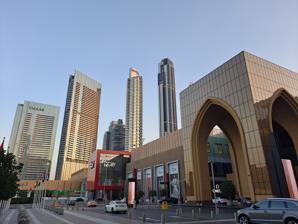
Building: Dubai Mall
Country: United Arab Emirates
Year built: 2008
Not to be confused with Dubai Marina Mall . Shopping mall in Dubai, UAE 25°11′51″N 55°16′45″E / 25.19750°N 55.27917°E / 25.19750; 55.27917 Dubai Mall دبي مول The exterior of the Dubai Mall (2023) Location Downtown Dubai , United Arab Emirates Address Dubai downtown Opening date 4 November 2008 ; 16 years ago ( 2008-11-04 ) Developer Emaar Properties Management Emaar Malls Group Architect DP Architects No. of stores and services 1,200+ No. of anchor tenants 2 Total retail floor area 350,000 m 2 (3,800,000 sq ft) No. of floors 4 Parking 14,000+ Public transit access Burj Khalifa/Dubai Mall Red Line Website www .thedubaimall .com Dubai Mall (originally known as The Dubai Mall , until 2023) ( Arabic : دبي مول "Dubai Mall") is the largest shopping mall in Dubai . It is the second largest mall in the world by total land area after the Iran Mall , and the 26th-largest shopping mall in the world by gross leasable area , with a total retail floor area of 350,000 m 2 (3,800,000 sq ft). The mall is part of the 20-billion-dollar downtown complex called Downtown Dubai that is adjacent to the Burj Khalifa , and includes over 1,200 shops. In 2011, it was the most visited building on the planet, and attracts over 54 million visitors each year. Twice delayed, Dubai Mall opened on 4 November 2008, with about 1000 retailers. In January 2023, the shopping mall announced that it was officially changing its name from "The Dubai Mall" to "Dubai Mall". Dubai Mall has received a record 105 million visitors in 2023, a jump of over 19 per cent from the previous year which had 88 million visitors. In June 2024, real estate developer Emaar Properties announced a 1.5 billion dirham ($408 million) expansion of Dubai Mall. Statistics Dubai Mall recorded 61,000 tickets sold for the Dubai Aquarium and Discovery Centre in the first five days, following its opening. Dubai Mall hosted over 37 million visitors in 2009, and attracts more than 750,000 visitors every week. In 2010, it had 47 million visitors, and saw an increase in foot traffic by about 27 percent over 2009, despite the economic crisis (a consequence of a real estate bubble burst). In 2012, Dubai Mall continued to hold the title as the world's most-visited shopping and leisure destination, and attracted more than 65 million visitors, an increase of more than 20 percent compared to the 54 million recorded in 2011. It attracted more visitors than New York City which welcomed over 52 million visitors that year, and Los Angeles which had 41 million visitors. The number also surpasses visitor arrivals to all landmark leisure destinations and theme parks in the world including Times Square (39.2 million), Central Park (38 million), and Niagara Falls (22.5 million). Number of visitors (million) 2009 2010 2011 2012 2013 2014 2015 2016 2017 2019 39 47 54 65 75 80 92 80 80 84 Description Dubai Mall outside view A downscale model of the Dubai Mall during its construction phase At over 13 million square feet (1,200,000 m 2 ) (equivalent in size to more than 50 football pitches ), Dubai Mall has a total internal floor area of 5.9 million square feet (550,000 m 2 ) and leasable space of 3.77 million square feet (350,000 m 2 ), about the same as the West Edmonton Mall . It also has 22 cinema screens plus 120 restaurants and cafes. The mall has over 14,000 parking spaces across 3 car parks, with valet services and a car locator ticketing system. The mall has won five awards – two awards at the Retail Future Project Awards at Mapic , Cannes , in 2004, for Best Retail Development Scheme (Large) and Best Use of Lighting in a Retail Environment and the Dubai Mall brochure collected three awards at the Summit Creative Awards 2005 in Portland, Oregon – the Gold award for: Best Art Direction / Graphic Design , Silver award for Best 4-colour B2B Brochure , and a Judges Special Recognition award . The Mall also features an Olympic-sized ice rink for recreational skating and Emirates Ice Hockey League games, also the Emirates A380 Experience, an Airbus A380 aircraft simulator. Attractions Dubai Aquarium and Underwater Zoo Dubai Aquarium and Underwater Zoo Tunnel of Dubai Aquarium & Underwater Zoo The Dubai Aquarium & Underwater Zoo by Emaar Entertainment , was designed by Peddle Thorp . The aquarium, located in The Dubai Mall, showcases more than 300 species of marine animals, including sharks and rays .It is mainly presenting bio-diversity in different ecological zones which includes Rainforest, Rocky Shore and Living Ocean. The aquarium was awarded the ‘Certificate of Excellence’ and won the ‘Images Most Admired Retailer of the Year – Leisure & Entertainment’ at Images RetailME Awards 2012. Play DXB Play DXB is an amusement park that was formerly known as VR Park Dubai. The 76,000-square-foot (7,100 m 2 ) indoor park is an indoor virtual reality attraction. It features 15 rides and amusement games, including motion simulators, classic carnival games, skill games , and redemption games . The park is based around VR and arcade games. There is an inflatable playground as well as trampolines, aimed at younger children. Older children can play VR games using a Quest 2 gaming headset. It is in the same place as where Sega Republic used to be. The theme park closed on 1 June 2017, after the license to the Sega theme expired. It later reopened in February 2018 as a theme park dedicated to virtual reality under the name of VR Park Dubai. In 2022, the park was renamed to Play DXB. Reel Cinemas Reel Cinemas is a 22-screen cinema that is managed by Emaar Entertainment. The megaplex holds four cinema suites and 17 commercial halls, including the first THX-certified cinema in Dubai. Dubai Fountain Dubai Fountain is located outside of the mall, near the Burj Khalifa. This is one the world’s largest choreographed fountain systems, featuring water shows synchronized with music and lights. The fountain has 25 color projectors and 1,000 water expressions. The fountain has five circles and when active  22,000 gallons of water are airborne. It includes 6,600 lights and water jets which activate in time with music. Hysteria Hysteria Dubai Mall Hysteria is a haunted house that is decorated with special effects, fog lights, and strobe lights. The story of Hysteria revolves around a family whose child mysteriously disappeared. They believe that the guest knows where their child is, so they attempt to kidnap the guest or guests. Dubai Dino Dubai Dino Dubai Dino is an actual fossil of Diplodocus . The total measurement of the Dino is over 7 metres (23 ft) in height, and 24 metres (79 ft) in length. Dubai Creek Tower Replica The Dubai Mall's Grand Atrium is home to a replica of the Dubai Creek Tower , which is currently under construction. The model will give a 3D rendition of the completed tower's architecture. KidZania KidZania is an interactive children-sized edutainment theme park. Kidzania is a 7,000m² scaled replica of the Dubai that combines entertainment and education, with over 70 real-life activities for children aged 4–16. Children can learn about different jobs through role-play. Construction In October 2004, Emaar Properties awarded the construction contract for building The Mall to a joint venture of Dutco Balfour Beatty , Al Ghandi/ CCC and Turner Construction. The mall, claiming to be the size of 50 "football pitches", was scheduled to be completed in 2006, but was delayed and finally opened in 2008. Most of the workers who constructed the mall were Indian , Pakistani , Bangladeshi and Sri Lankan guest workers . The architectural design of Dubai Mall was a collaborative effort involving international architects, engineers, and designers. The lead architect was DP Architects , a Singapore-based firm known for its work on large-scale commercial projects. Metro Link In December 2012, Emaar Properties announced the completion of the Metro Link, an 820-metre-long (2,690 ft) elevated, air-conditioned footbridge that connects the Burj Khalifa/Dubai Mall Metro station to the mall. Expansion In June 2013, Dubai Mall commenced phase one of its expansion plan by increasing the total retail floor area by 1 million square feet (93,000 m 2 ). so as to accommodate more visitors. The project was completed in 2018. In June 2024, Emaar Properties announced the building’s expansion plan, which will add 240 new stores and restaurant venues. World records and achievements Dubai Mall near the fountain at dusk. Largest mall in the world by the total land area of 1,124,000 m 2 (12,100,000 sq ft). 20th-largest mall by Gross Leasable Area (GLA) of 350,000 m 2 (3,800,000 sq ft). World's largest acrylic panel (Aquarium) inside Dubai Mall, which is (32.88 m (107.9 ft) wide ×  8.3 m (27 ft) high × 750 mm (75 cm; 30 in) thick and weighing 245 tonnes (245,000 kg; 540,000 lb)). Dubai Mall records more than 5 million visitors in March 2010 during the one-month Dubai Shopping Festival, setting a record in visitor footfall. Dubai Mall was named the best shopping experience on 29 April 2010 by Grazia Style Awards. The Dubai Mall hosted a record 37 million visitors in its first year of operation in 2009, and attracts more than 750,000 visitors every week. Dubai Mall hosted a record 47 million visitors in 2010, and broke the record of 37 million visitors received in the previous year, an increase of 27 percent despite the economic crisis. In 2011, Dubai Mall becomes the world's most-visited shopping and leisure destination, and attracted more than 56 million visitors, an increase of 15 percent from the visitors of the previous year. In 2012, Dubai Mall continued to hold title of world's most-visited shopping and leisure destination, and attracted more than 65 million visitors, an increase of more than 20 percent compared to the 54 million recorded the previous year, 2011. In 2017, Dubai Mall unveiled the world's largest OLED screen. Incidents On 25 February 2010, an aquarium that held sharks sprung a leak which led many shops to temporarily close down and forced shoppers to evacuate the mall immediately. It reopened the following day. In March 2015, more than a hundred foreign labourers protested in front of Dubai Mall due to overtime wages not being paid, causing disruption to traffic in the area. On 31 December 2015, guests of The Address Downtown Hotel were evacuated into the mall due to a fire. In December 2016, British TV presenter Richard Hammond drove a tank into the Dubai Mall as part of a stunt for The Grand Tour . On 24 April 2017, a power outage occurred, causing the mall to go into a blackout for 90 minutes. No other nearby areas were affected. In November 2019, due to heavy rain, large areas of the mall were flooded. All malls in Dubai, other than those selling essential goods, were forced to close starting 25 March 2020 due to the COVID-19 pandemic in the United Arab Emirates . The Dubai Mall was eligible to reopen 24 April 2020, but delayed its reopening until May. In popular culture Dubai Mall was featured in the documentary show called Megastructures that aired on the National Geographic Channel . The mall was also featured in the BBC One programme, The Apprentice (UK series nine) and Week 5: Dubai Discount buying , where the candidates had to purchase items for the least amount of prices by utilising their negotiation skills. Gallery The Dubai Mall's interior Dubai Mall's Gold Souk Another view of the Dubai Mall's gold souk Dubai Mall as seen with Dubai Fountains Dubai Mall Fashion Avenue The Dubai Dinosaur Indoor water fountain in the Dubai Mall A view of one of the Dubai Mall's indoor atrium Another view of one of Dubai Mall's indoor atriums Another view of one of the Dubai Mall's indoor atrium A view of the interior hallways of the mall An exterior view of the mall, taken from The Dubai Fountain See also United Arab Emirates portal Dubai Fountain List of shopping malls in Dubai List of the world's largest shopping malls Mall of Arabia (Dubai) Mall of the Emirates References